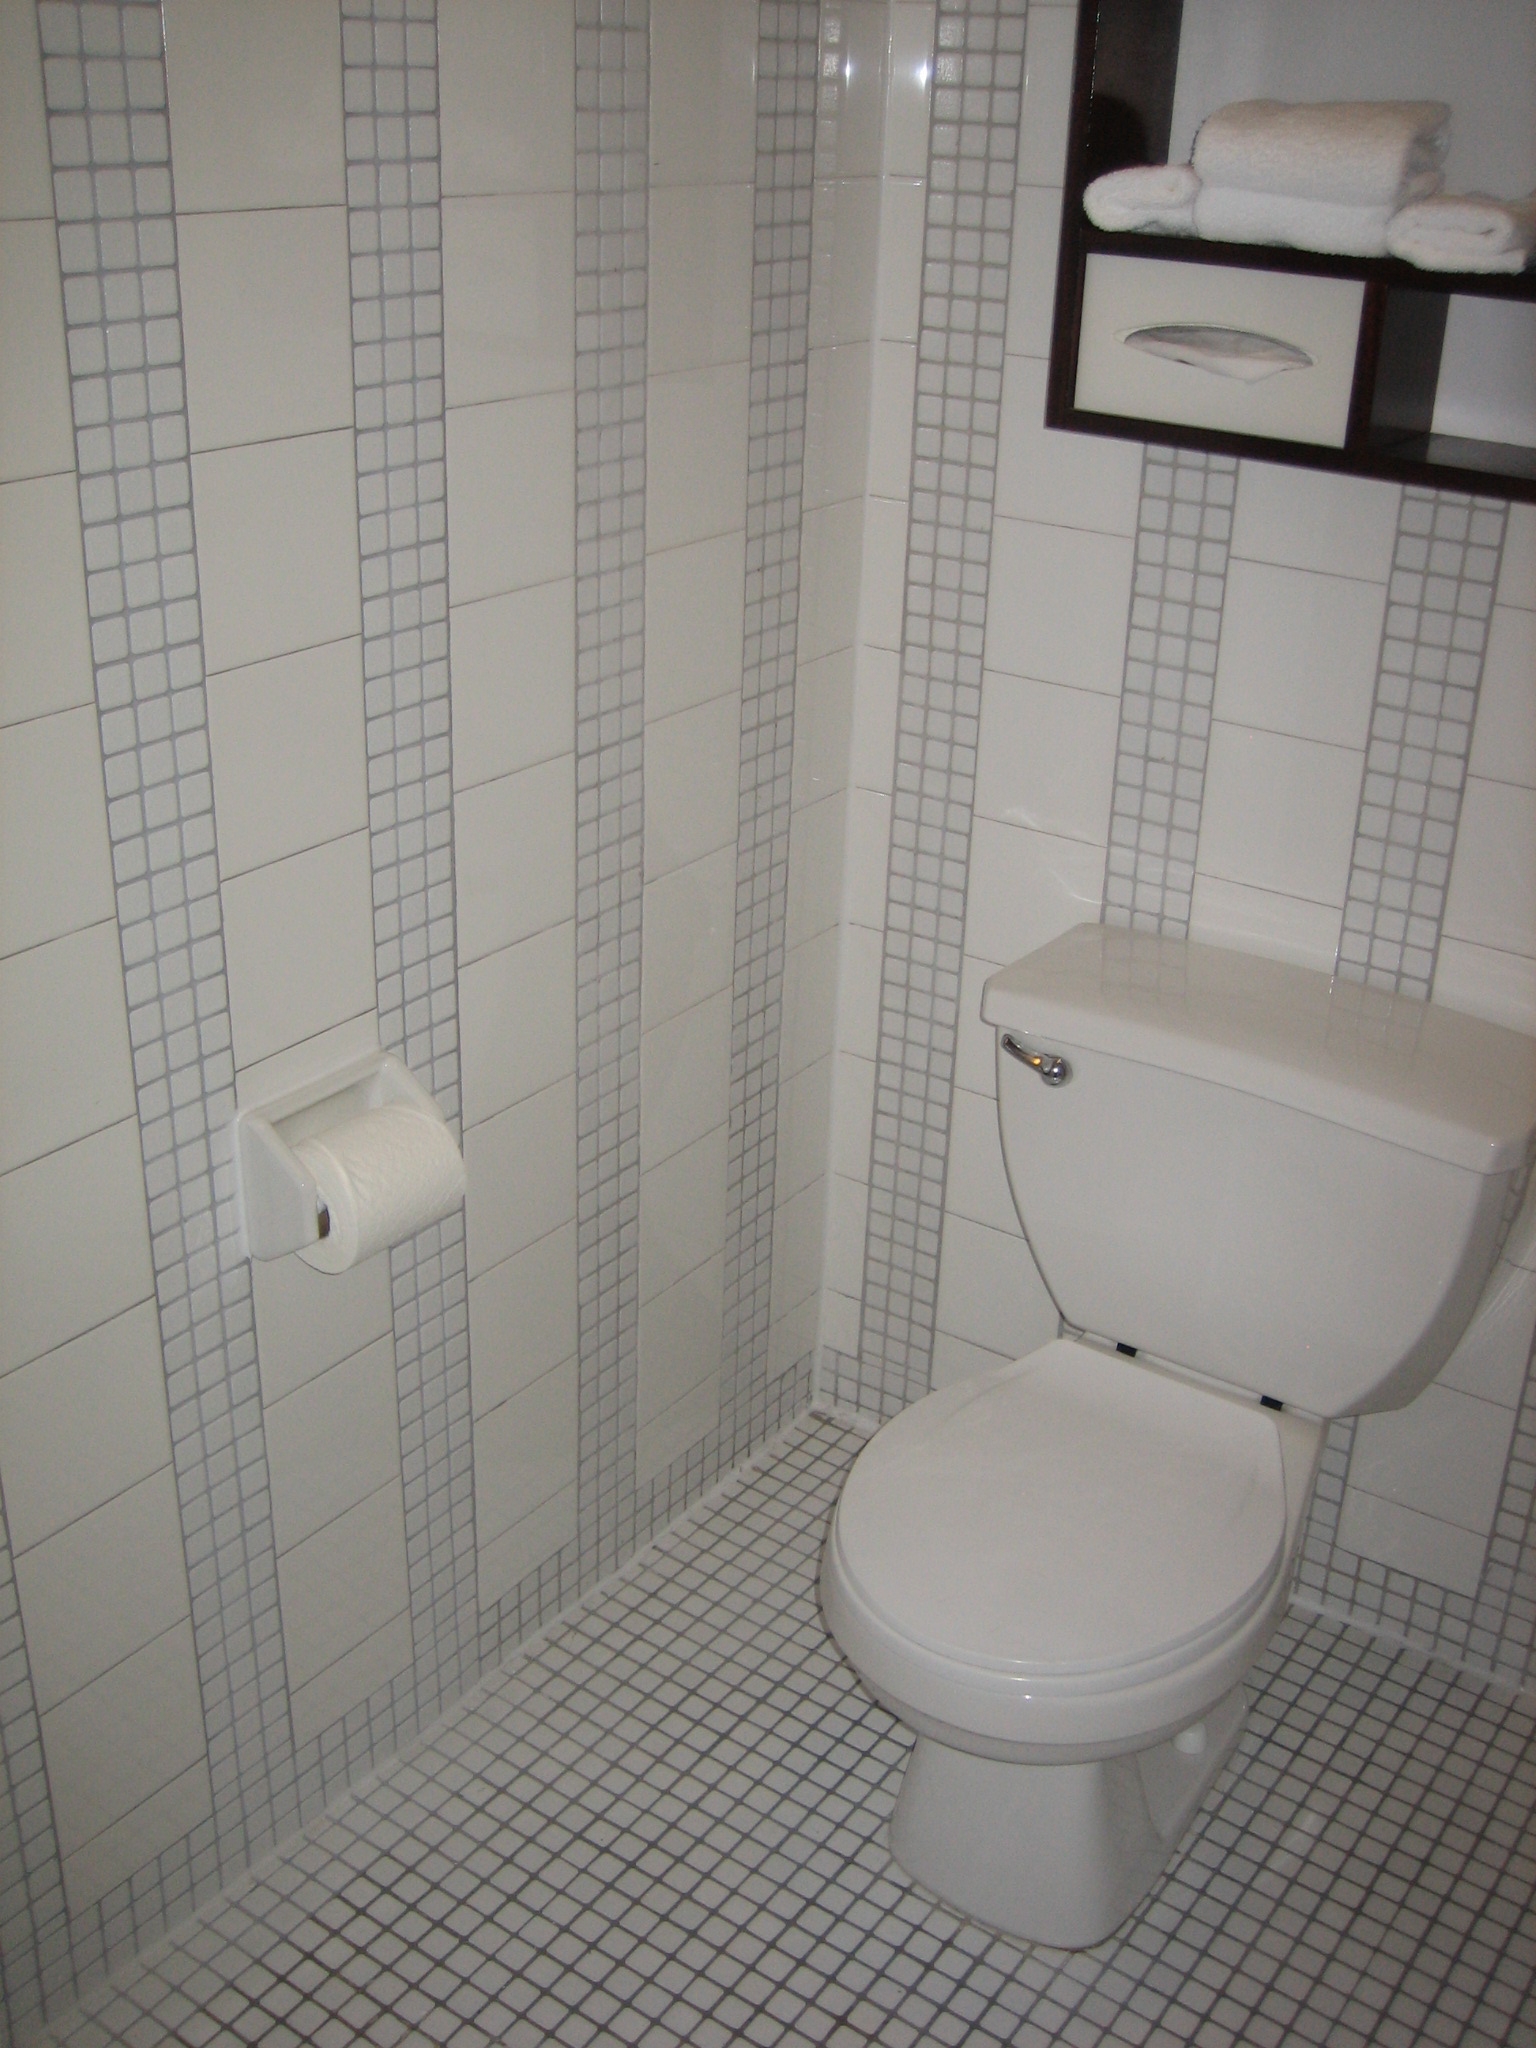
Room type: bathroom